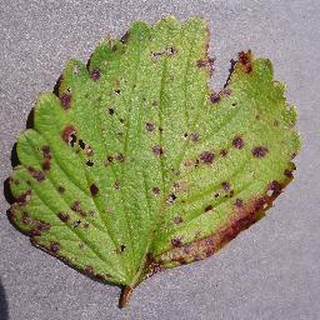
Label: strawberry_leaf_scorch